Vår Ulla låg i sängen och sov

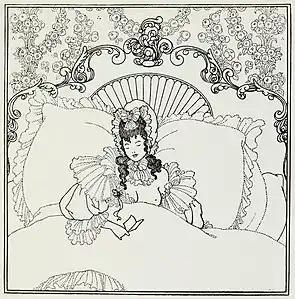
ornate ink-drawn illustration of an elegant lady sitting up in an ornate bed

The epistle is in the opinion of Bellman's biographer, Paul Britten Austin, "a perfect—perhaps "the" perfect—example of Bellman at his most rococo". He writes that it is narrated with "a delightful blend of earthy and poetic detail, shimmering with humour". In his view, it is a "splendid poem, wherein Bellman shows immeasurable artistry, balance, and subtlety of effect". He states that it cannot, as earlier proposed, have been a response to William Hogarth's "A Rake's Progress", and has none of Hogarth's moralization, but could perhaps be echoing Alexander Pope's "The Rape of the Lock".